Kevin Faulconer

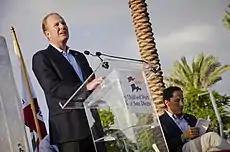
Faulconer in November 2014.

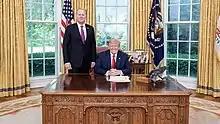
Faulconer with U.S. President Donald Trump in the Oval Office, June 2019

In September 2013 Faulconer entered the special mayoral election that resulted from the resignation of mayor Bob Filner. He was endorsed by the local Republican Party and by former mayor Jerry Sanders, now president of the San Diego Chamber of Commerce. He campaigned both in English and Spanish.